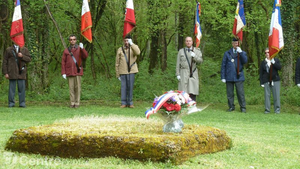
commémoration Puits de Guerry
47° 02′ 07″ N, 2° 31′ 26″ E